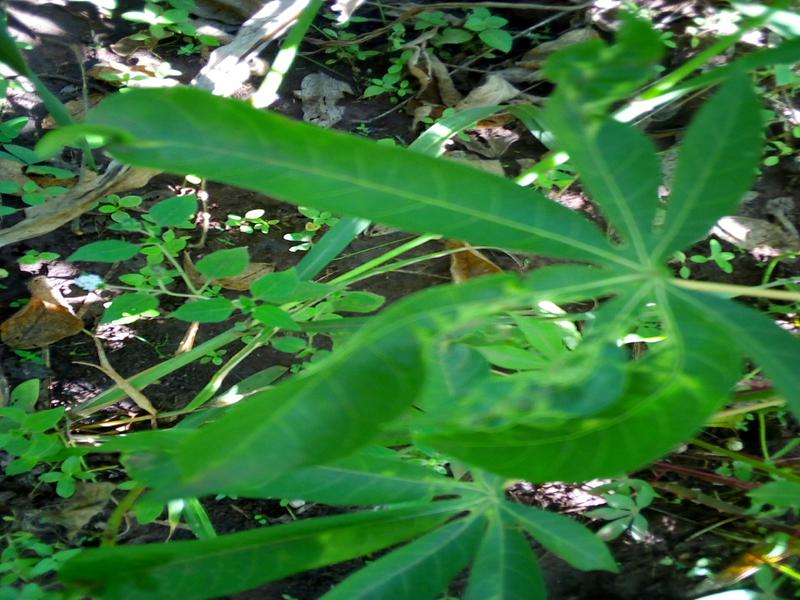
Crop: cassava
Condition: mosaic_disease